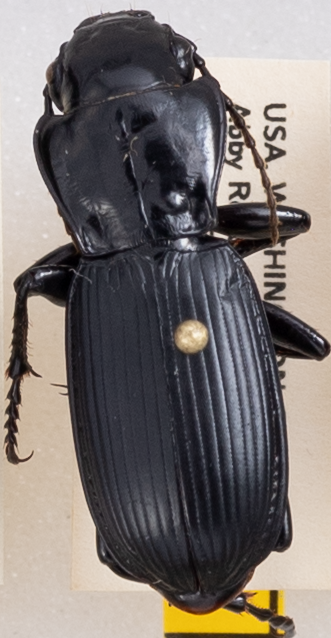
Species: Pterostichus lama
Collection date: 2019-08-06
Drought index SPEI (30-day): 0.03
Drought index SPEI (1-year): -2.09
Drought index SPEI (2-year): -2.09